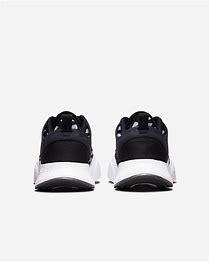
Brand: Nike
Model: Superrep Go